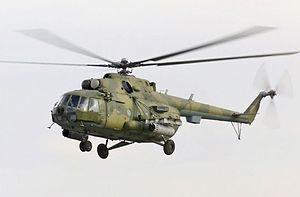
Les Forces armées kazakhes constituent une force de défense constituée d'une armée de terre, d'une armée de l'air, d'une marine et d'une garde républicaine. Elles furent fondées en 1992 après la dissolution de l'URSS. Ses quartiers-généraux sont situés à Astana.
L’armée péruvienne est l'armée de terre de la République du Pérou. Elle est une des trois composantes des forces armées péruviennes avec la marine et la force aérienne péruviennes. Ses objectifs sont de maintenir l'intégrité territoriale et la souveraineté nationale du Pérou. Cette armée a pour objectifs également de protéger le pays des menaces intérieures. Elle est composée d'environ 70 000 soldats.
L’aviation militaire bolivarienne, est l'une des quatre composantes des Forces armées vénézuéliennes, dont l'objectif est d'assurer l'espace aérien du Venezuela, de contribuer au maintien de l'ordre interne, de participer activement au développement du pays et de garantir l'intégrité territoriale et la souveraineté de la nation.